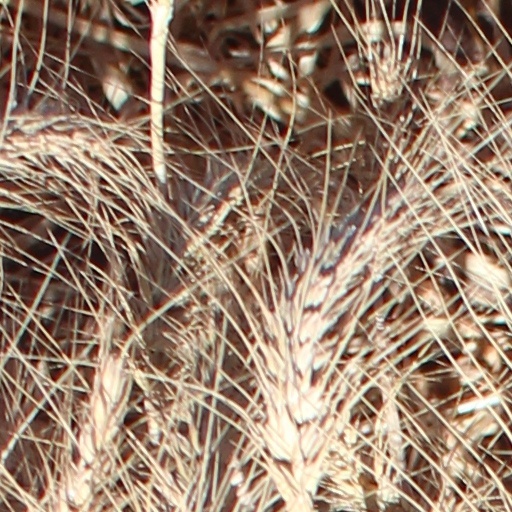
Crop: wheat